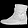
Label: Ankle boot